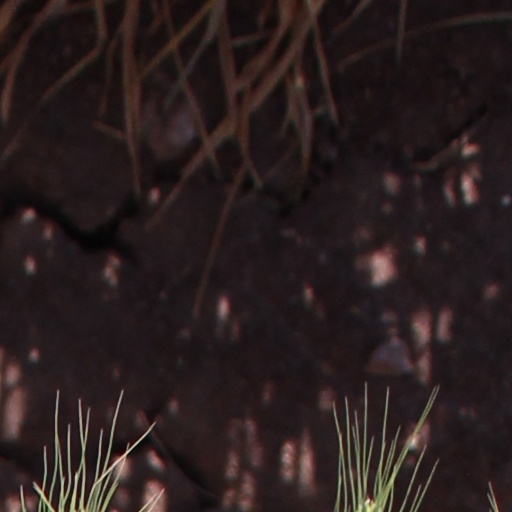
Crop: wheat